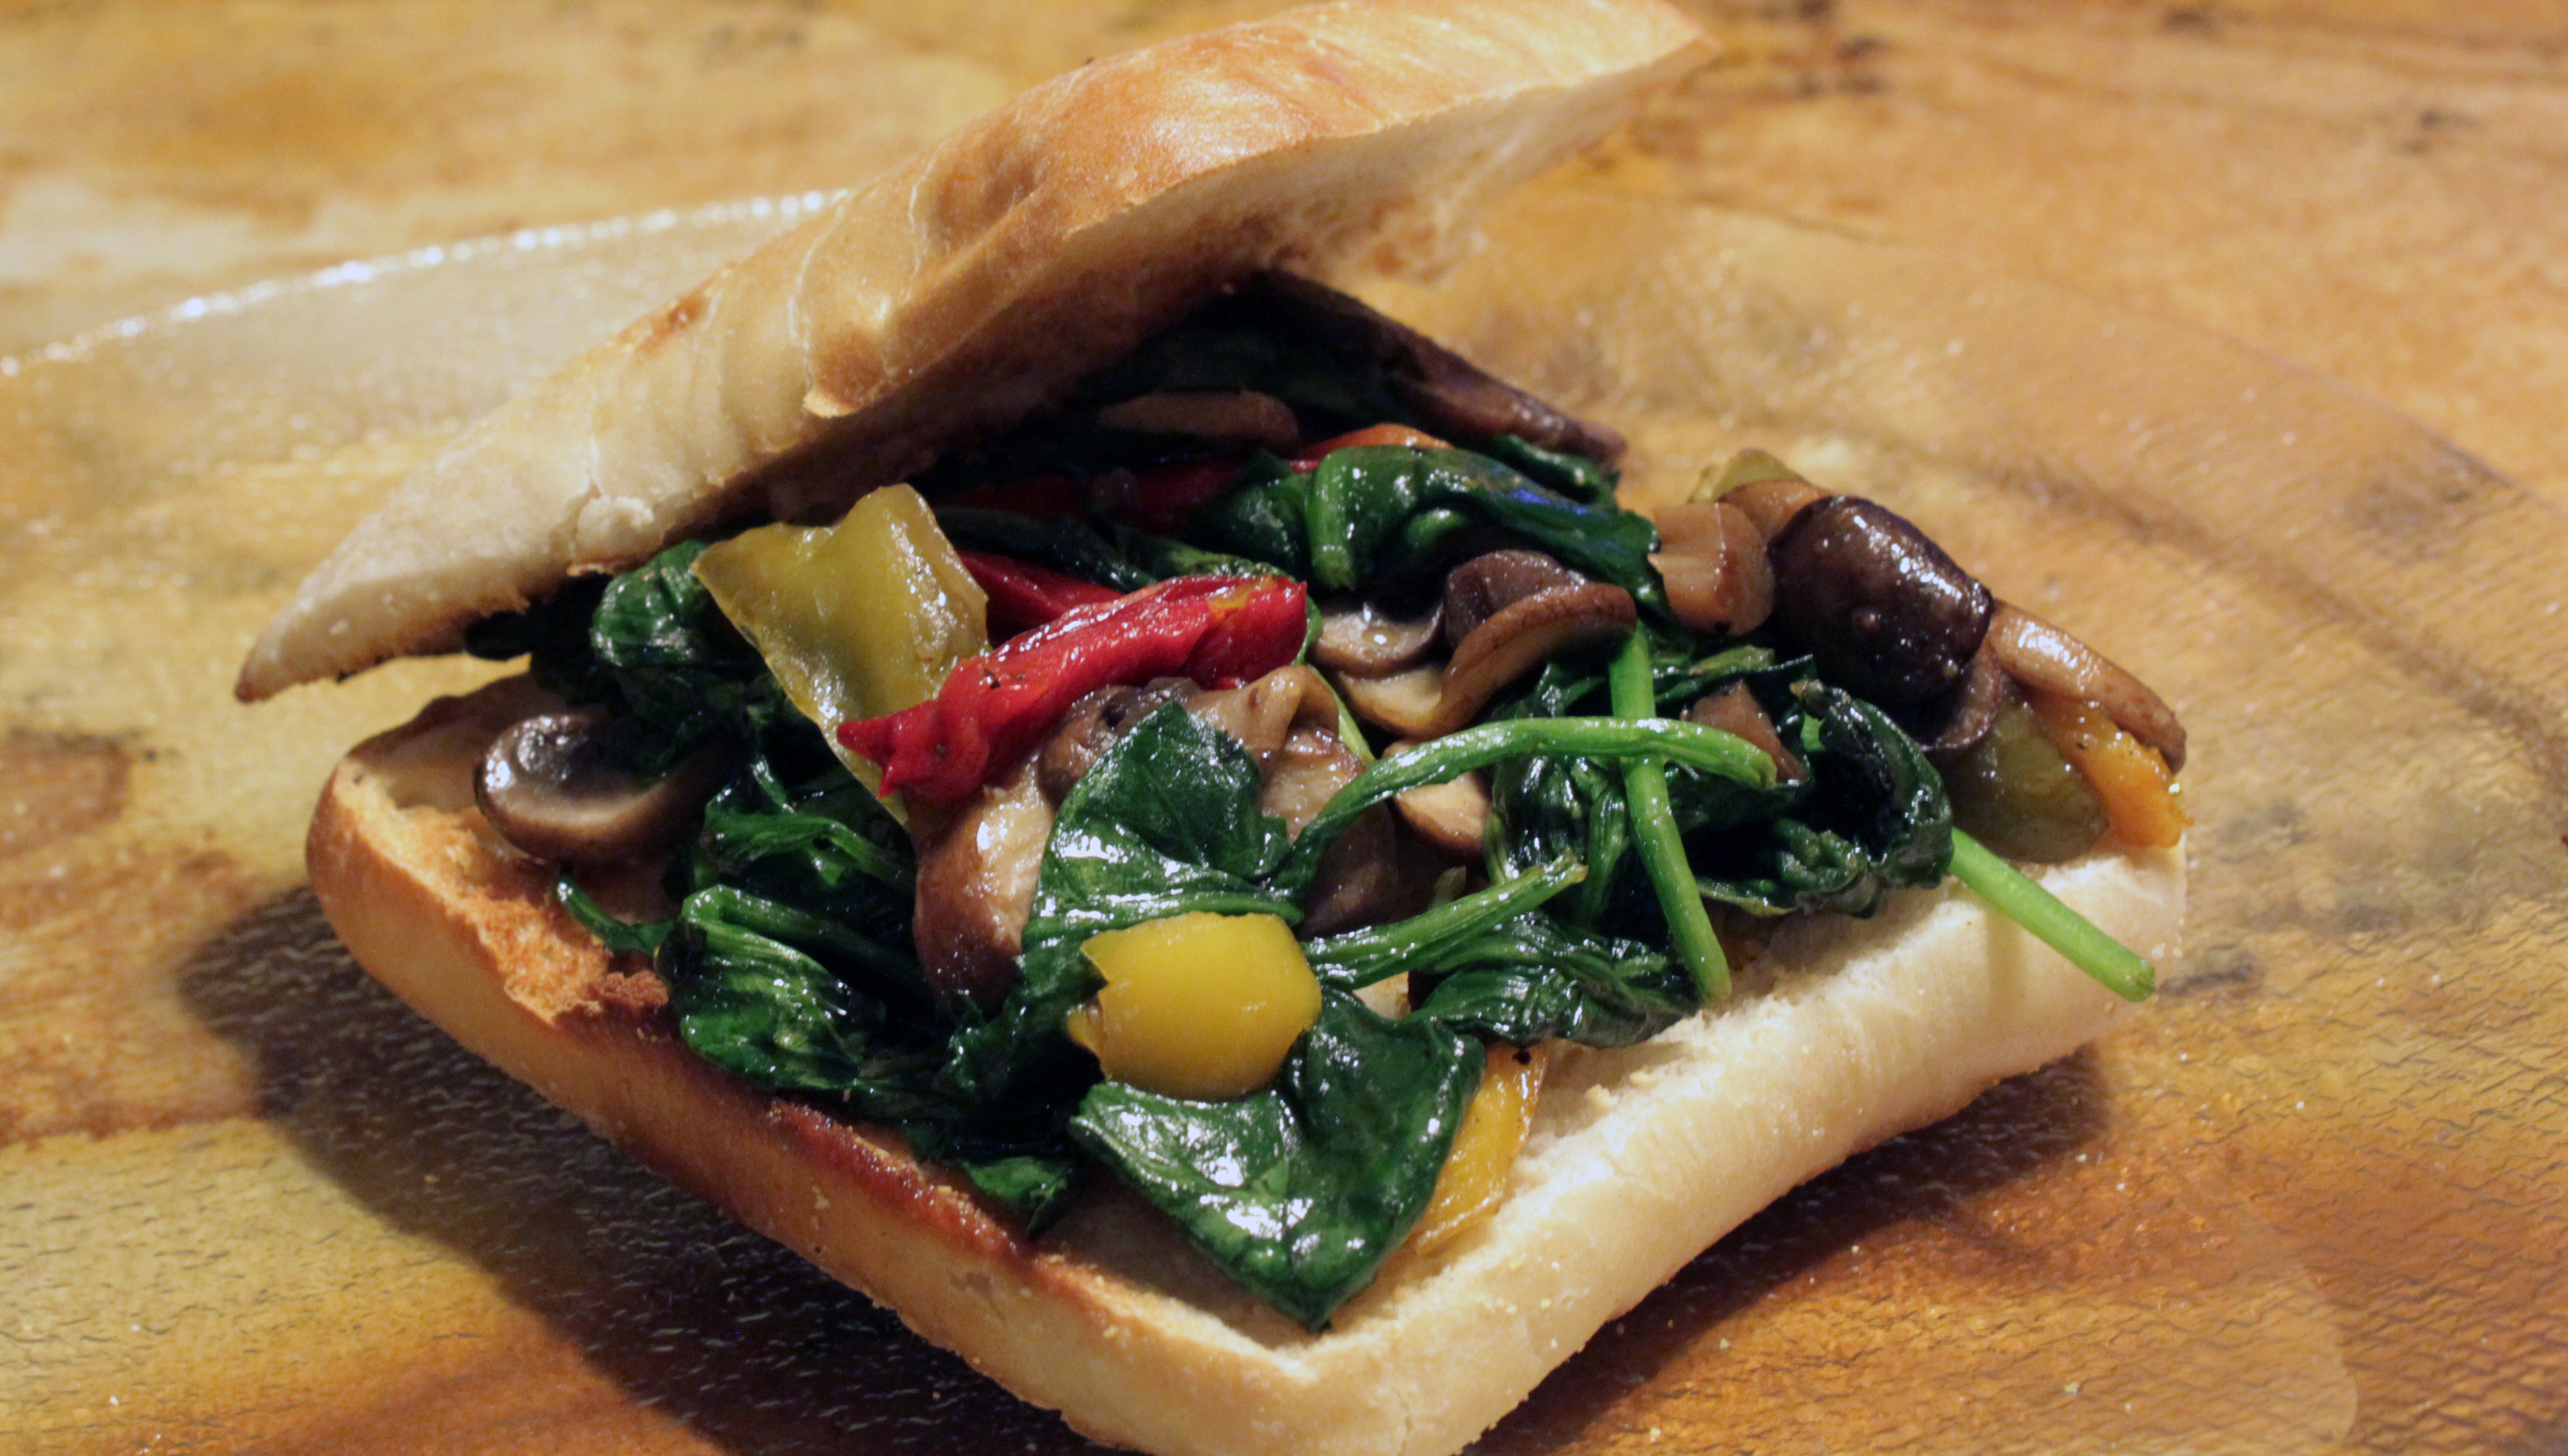
glass, dish, meal, food, green, produce, vegetable, square, plate, fresh, mushroom, breakfast, healthy, snack, eat, meat, lunch, cuisine, bread, sandwich, cheese, freshness, toast, fried, eating, vegetables, dinner, hot, toasted, vegetarian, spinach, granite, vegetarian food, diet, bruschetta, brie